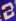
Number: 2